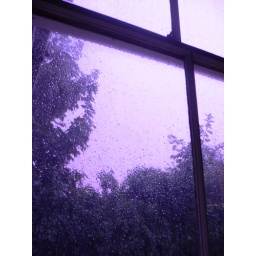
lightning outside the kitchen window in Emsworth. cracking.